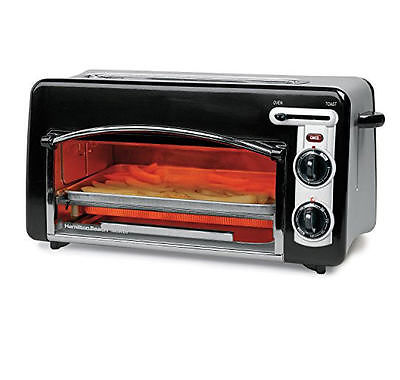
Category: toaster